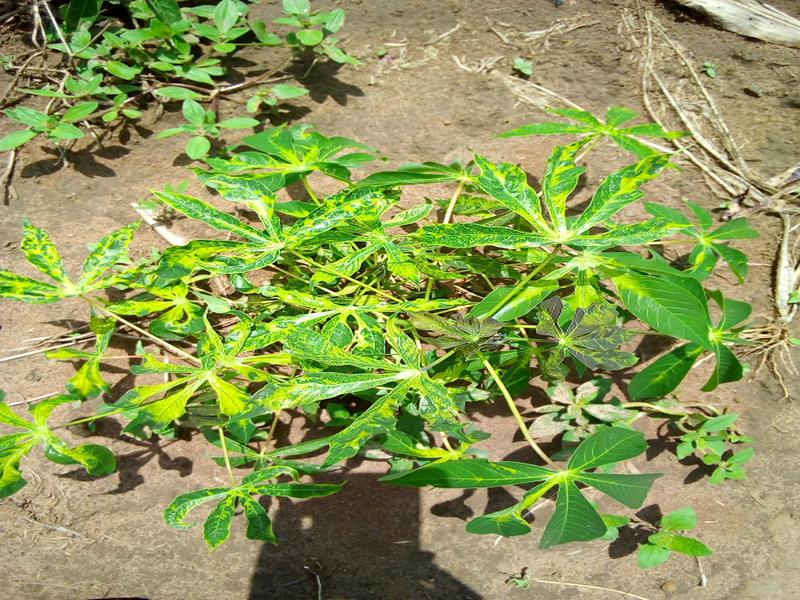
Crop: cassava
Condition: mosaic_disease